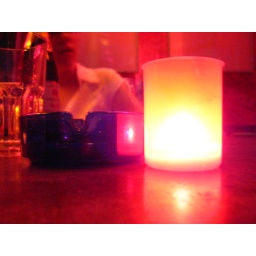
Brenna's face distorted by a glass